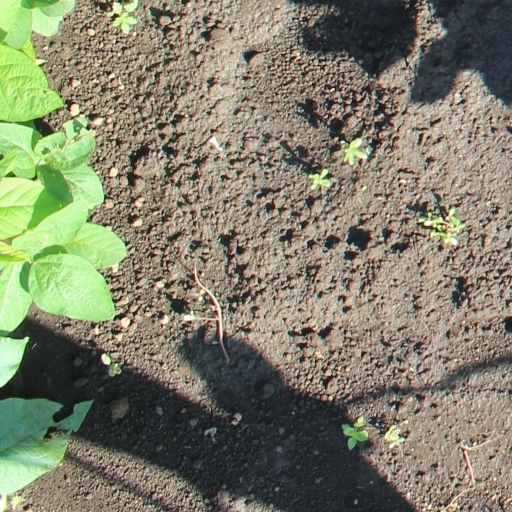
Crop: soybean